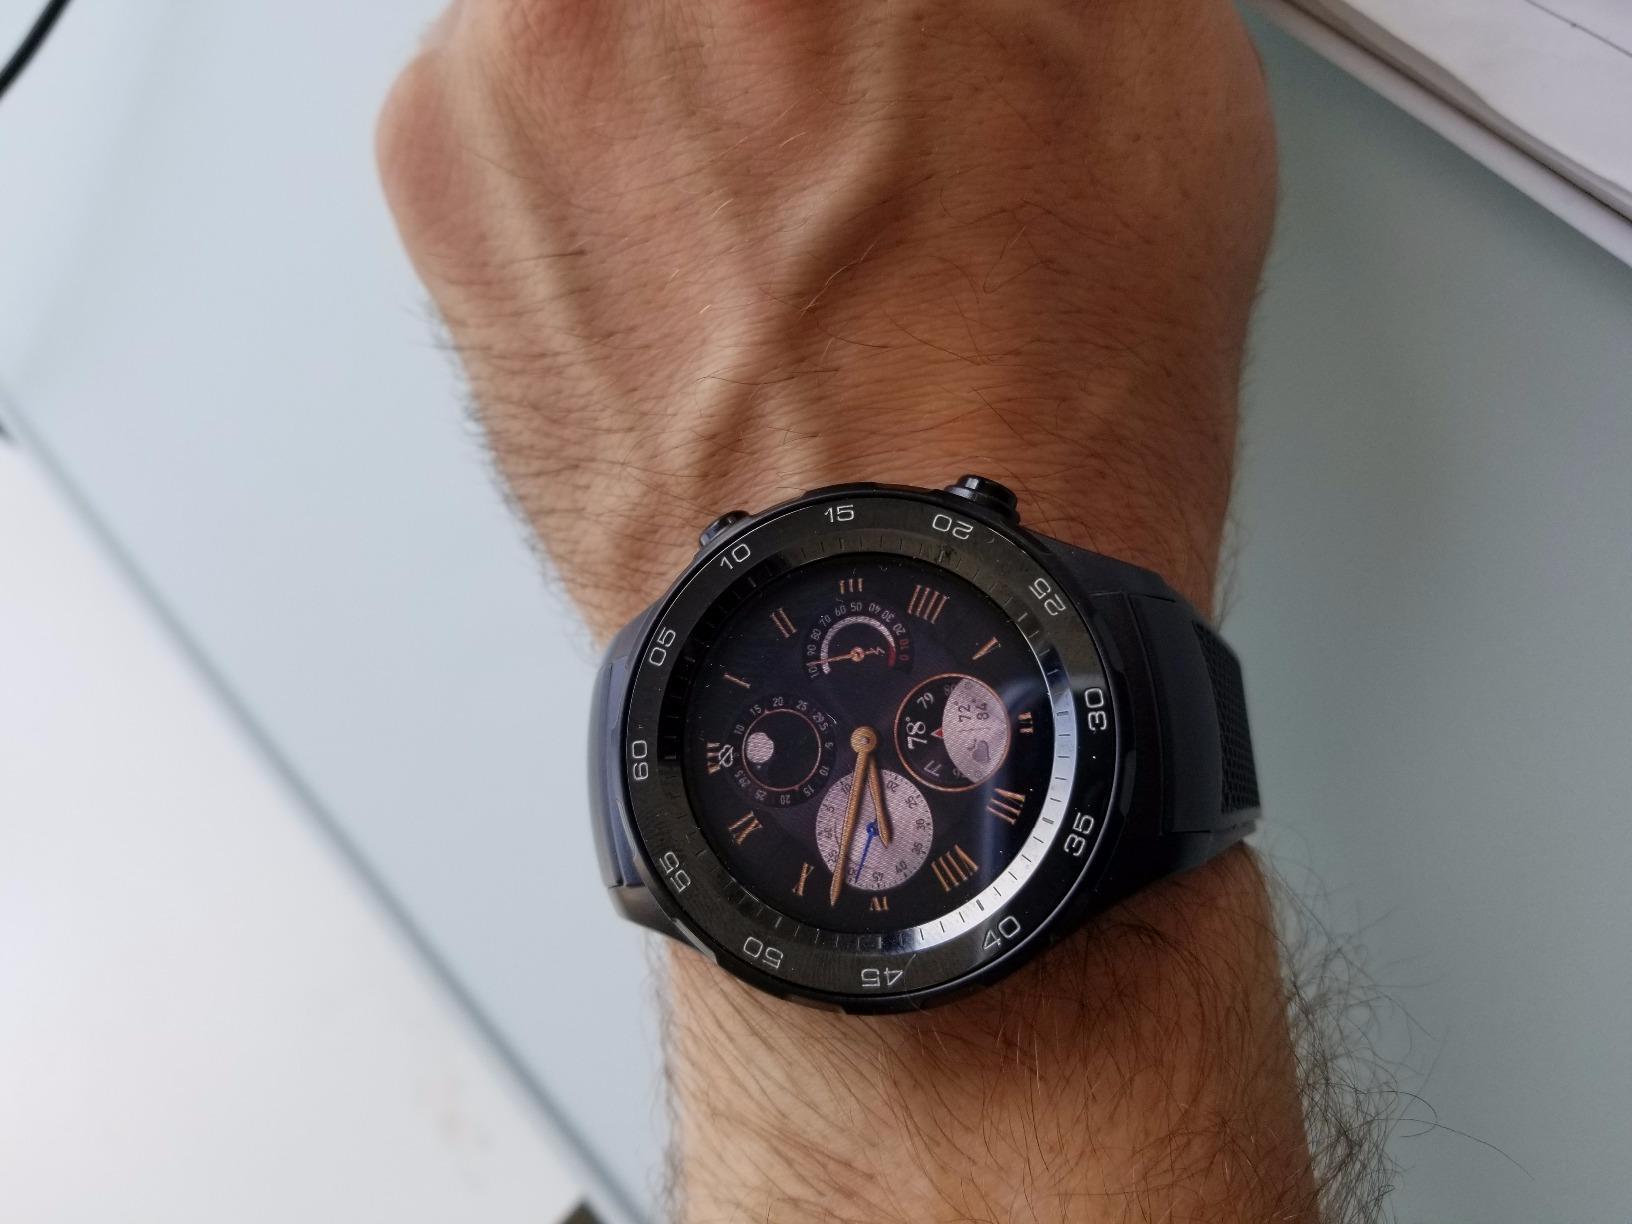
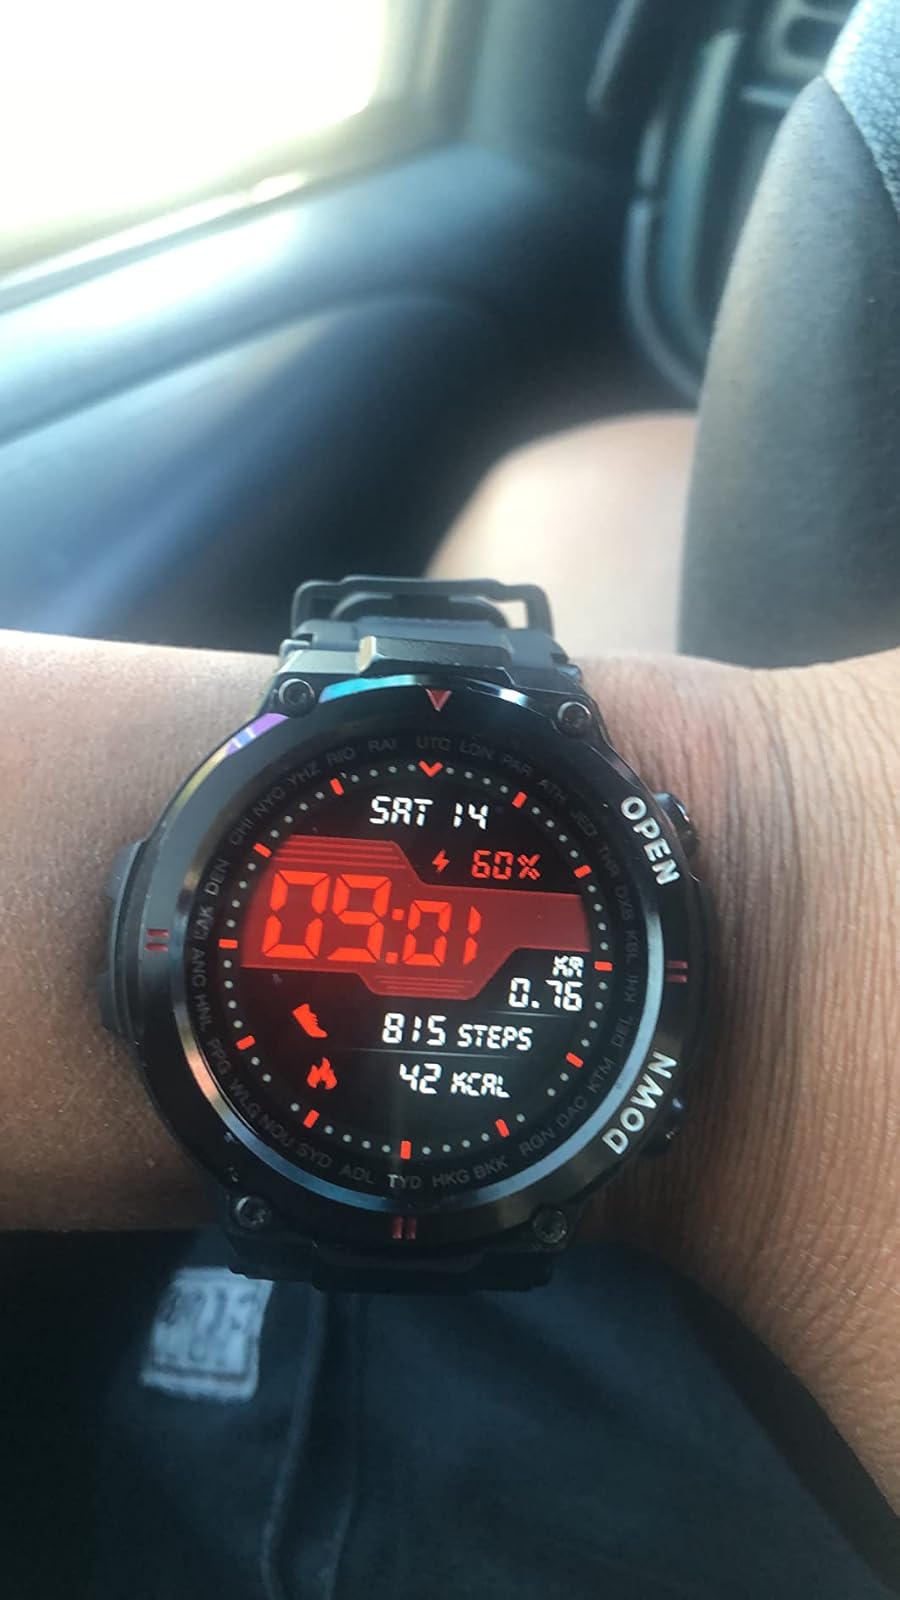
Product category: smartwatch
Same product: no